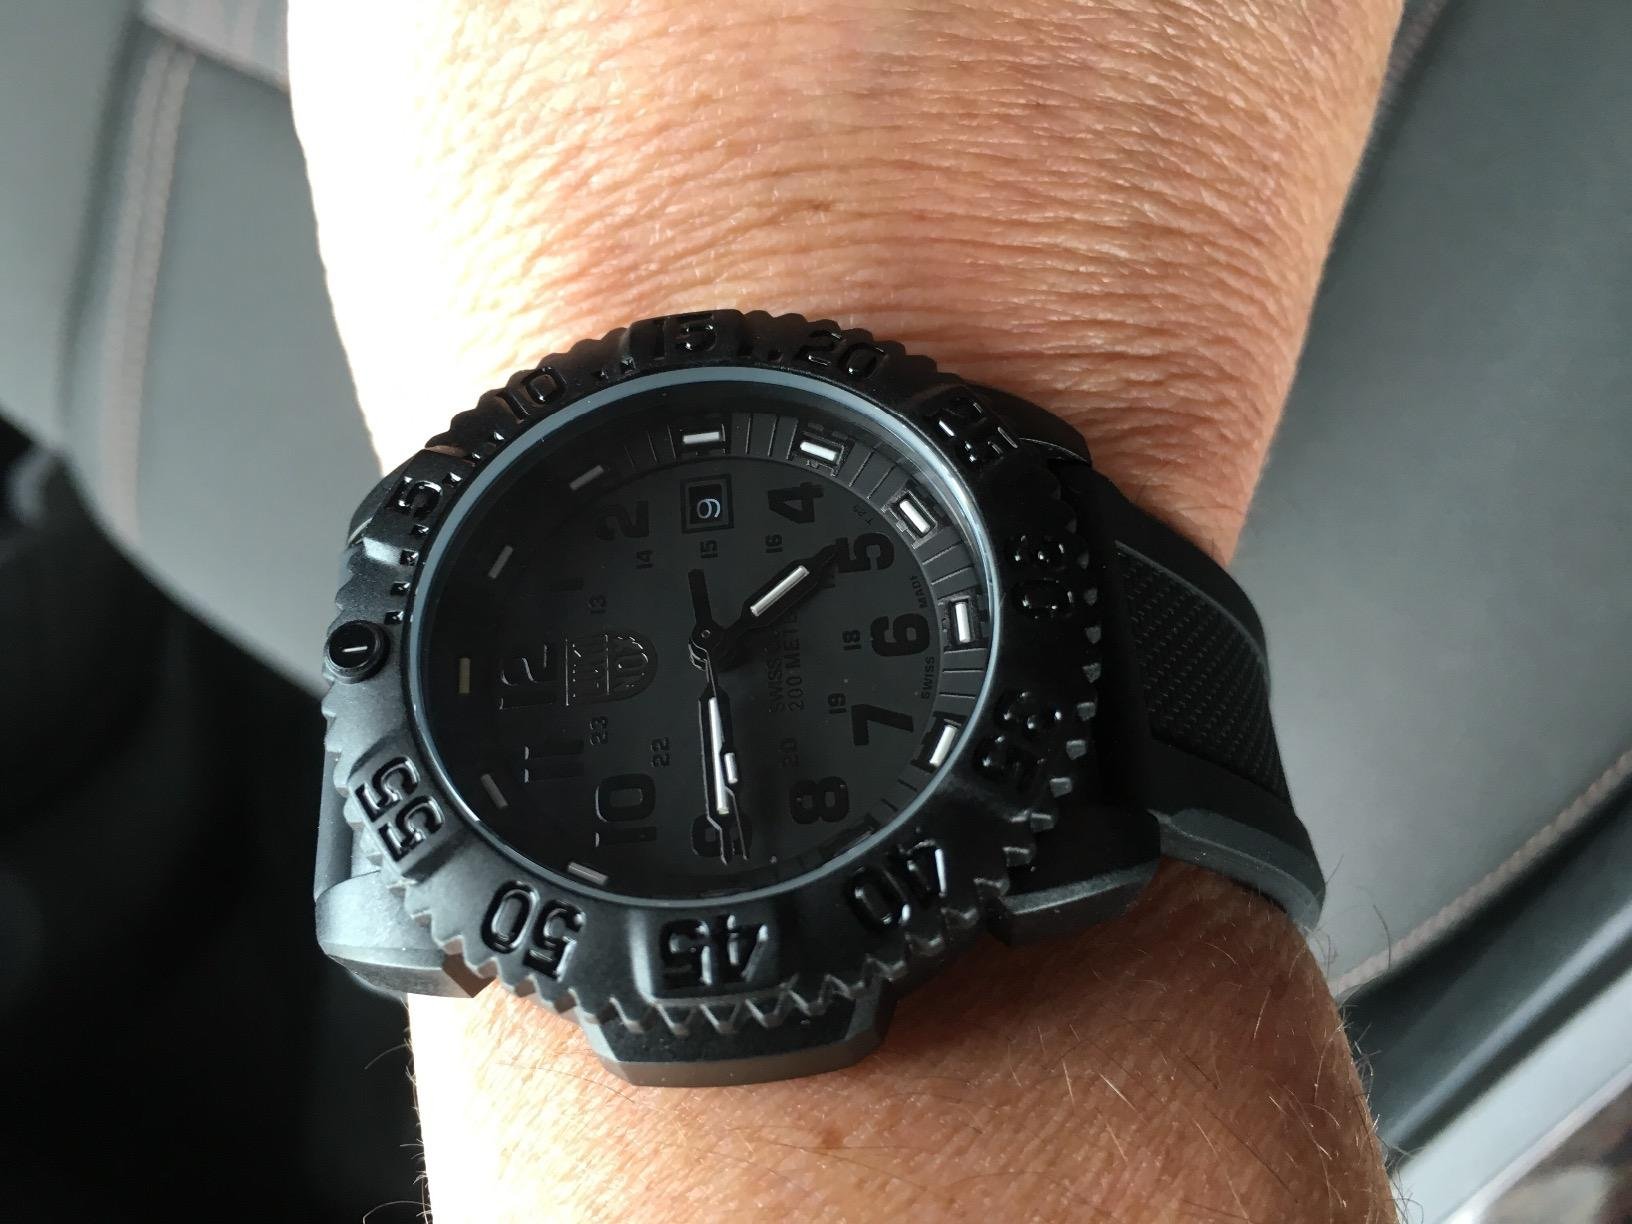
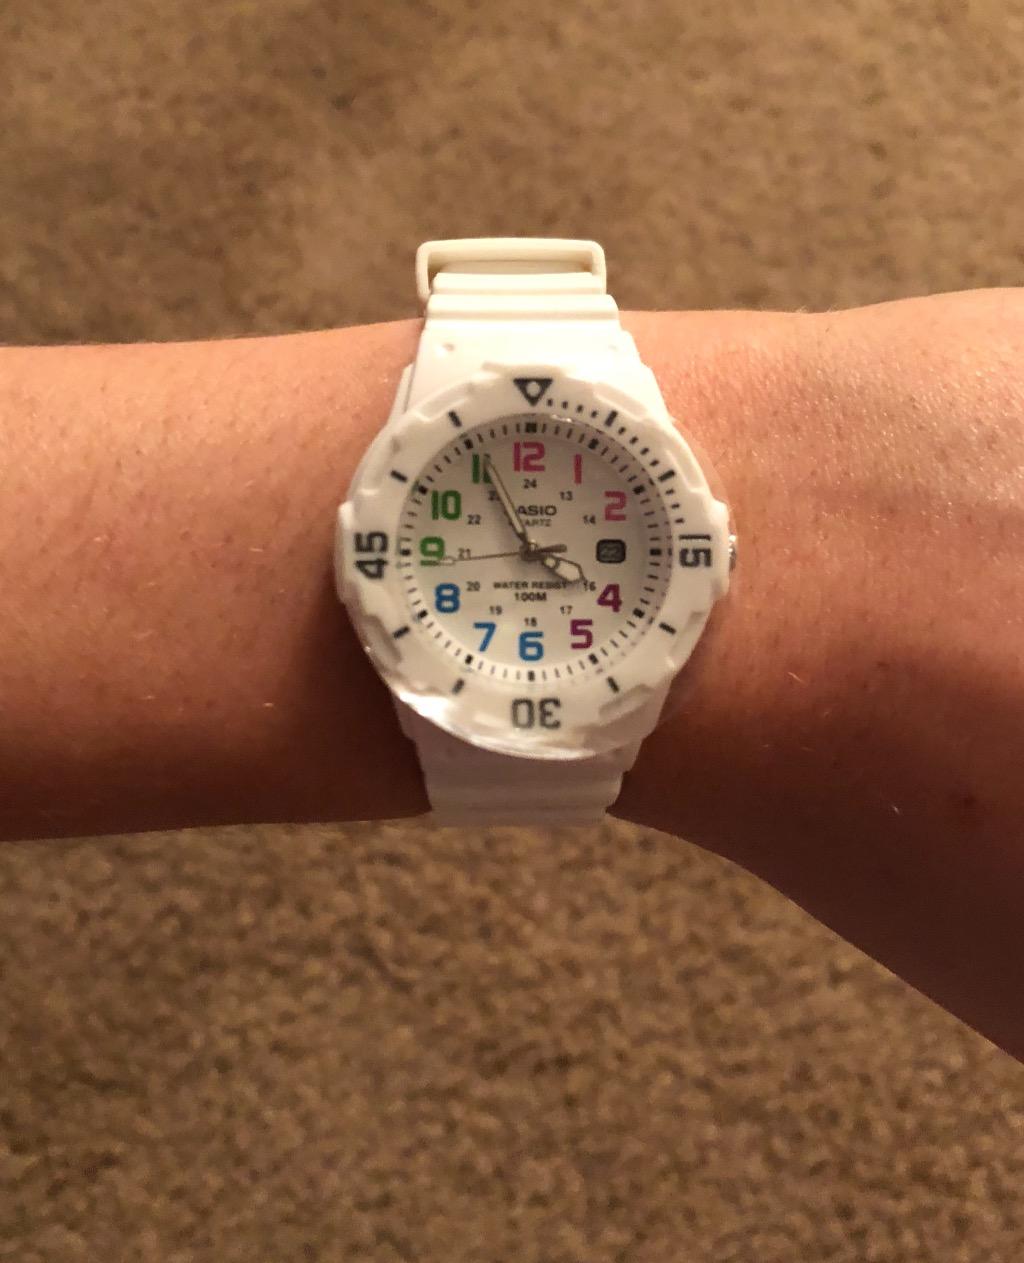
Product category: accessories_watch
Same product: no